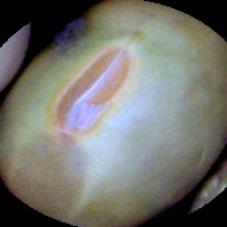
Label: Immature